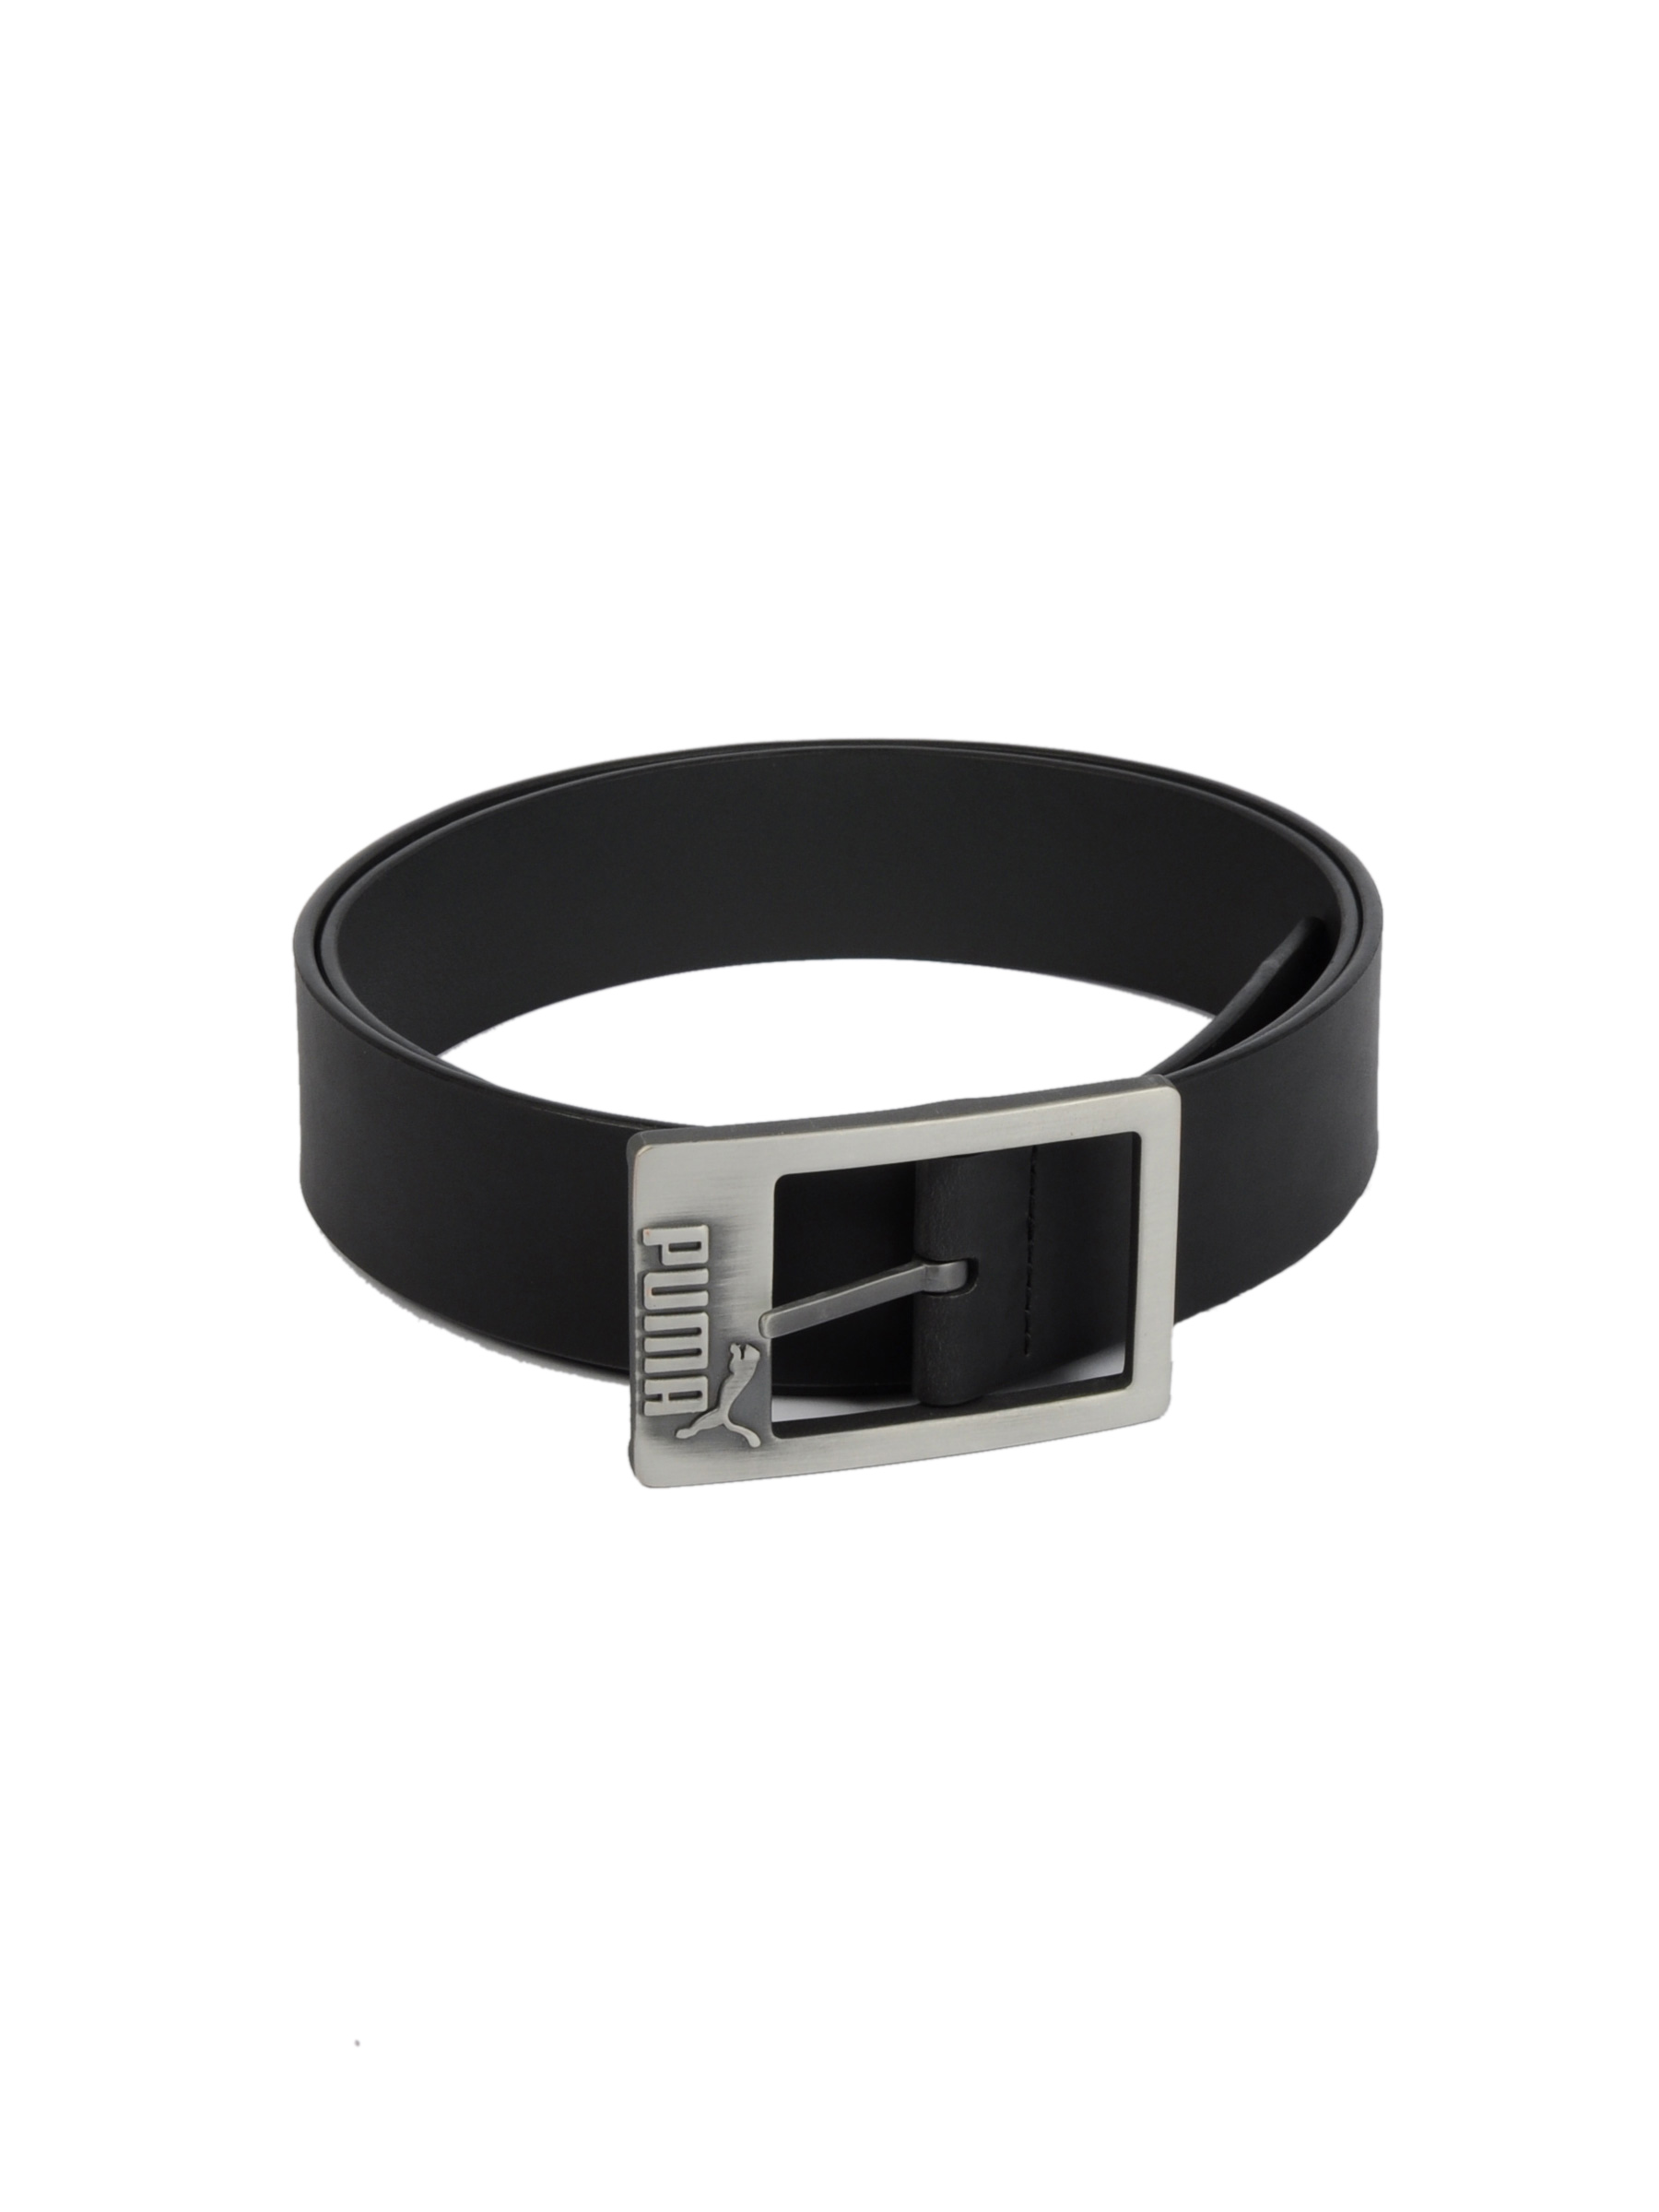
Puma Men Heritage Black Belt
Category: Accessories / Belts / Belts
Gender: Men
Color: Black
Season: Fall 2011
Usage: Casual